Hotel Valley Ho

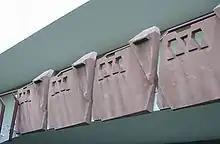
More than one mile (1.6 km) of reddish concrete forms are used as a repeating motif along the balconies.

The repeated horizontal rows of V-shaped burnished red concrete forms resemble abstract arrowheads. These precast forms, extending horizontally, give a modest "Southwestern" or "American Indian" flavor to the building.